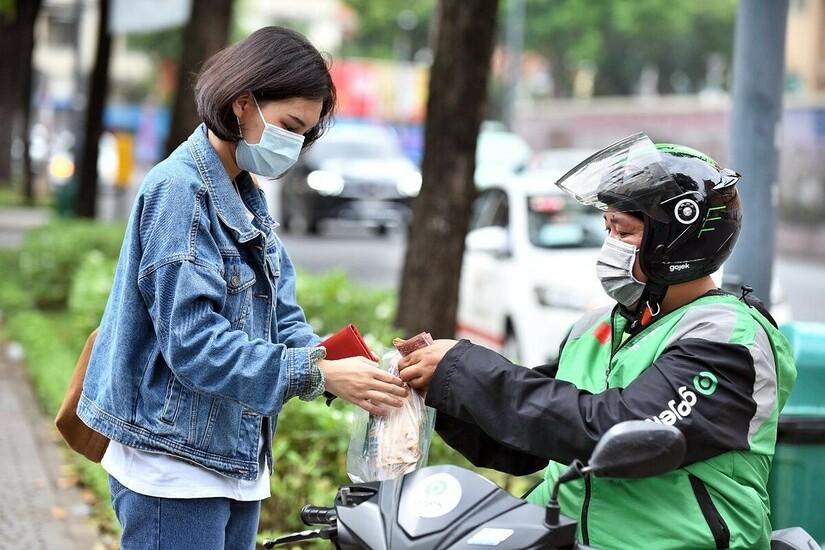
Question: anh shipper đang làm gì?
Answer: đang giao hàng cho cô gái